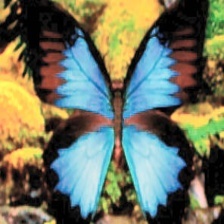
Species: ULYSES